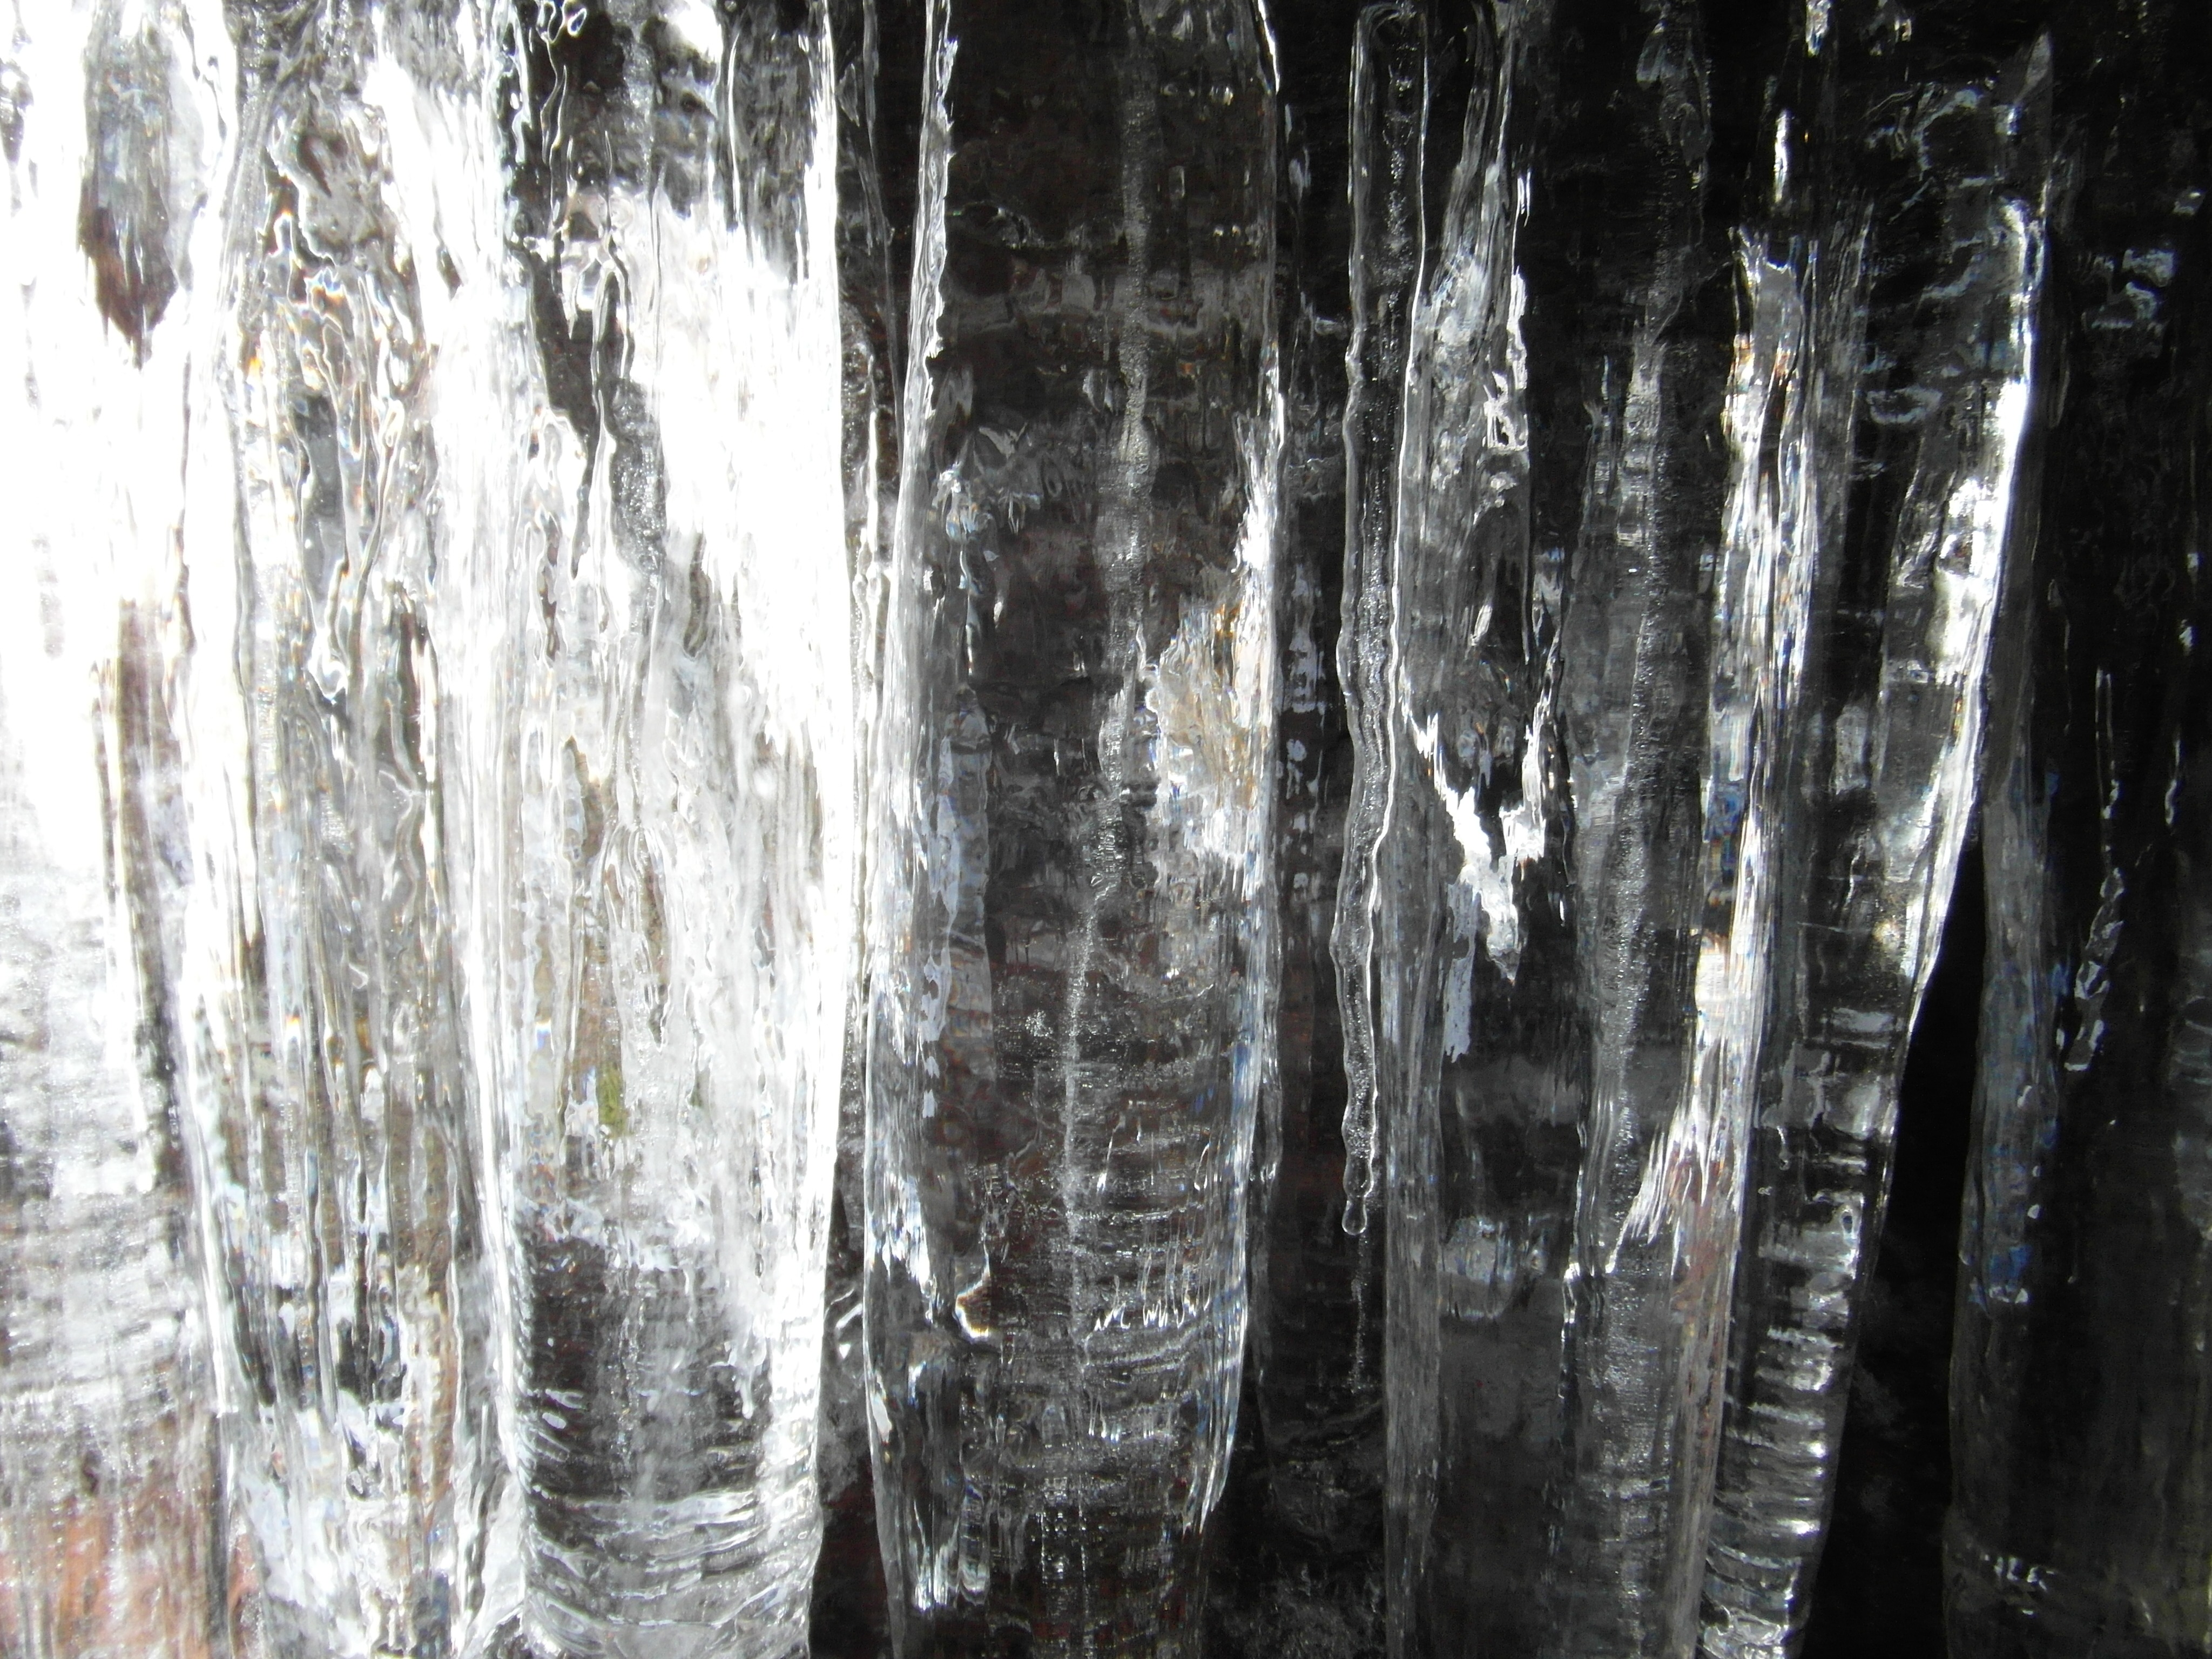
nature, cold, winter, light, frost, formation, clear, ice, frozen, drip, sparkle, sunny, seasons, icy, hell, icicle, organ, frosty, natural water, freezing, element, depend, stalactites